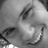
Emotion: happy